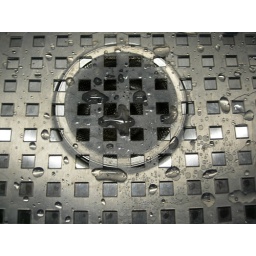
I happened to look in the sink while I was on the phone...and saw this face in the puddles of water!